458th Air Expeditionary Group

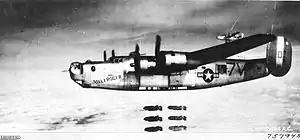
A 458th Group B-24J Liberator on the bomb run over Bielefeld, Germany on 24 February 1945

The group was occasionally diverted from the strategic bombing campaign to conduct air interdiction and close air support missions. It helped prepare for Operation Overlord, the invasion of Normandy, by striking artillery batteries, V-1 flying bomb and V-2 rocket launching sites, and airfields in France. On D-Day, it attacked coastal defenses to support the amphibious landings. Afterward, it attacked lines of communication to prevent the movement of enemy personnel and materiel from reaching the battlefield. It attacked enemy troops during Operation Cobra, the breakout from the beachhead through Saint Lo in late July.